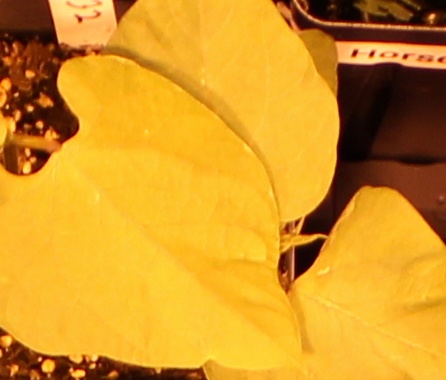
Label: Blackbean